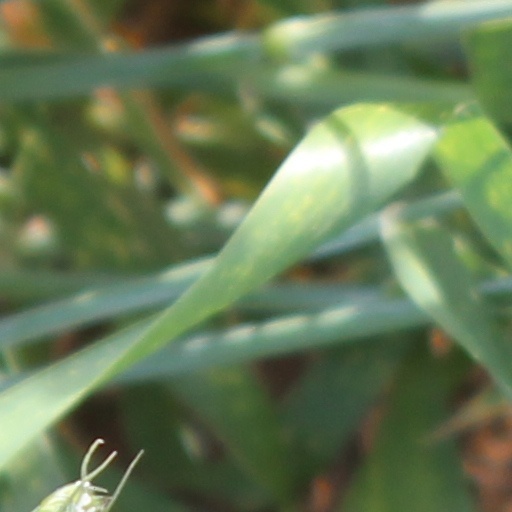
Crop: wheat